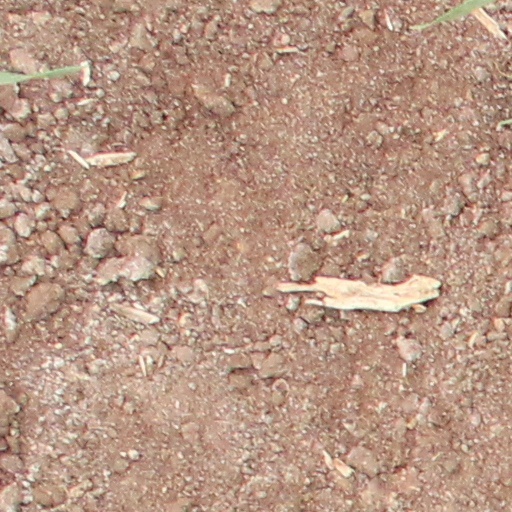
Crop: wheat